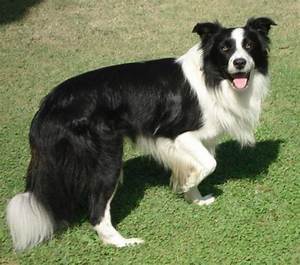
Label: cane